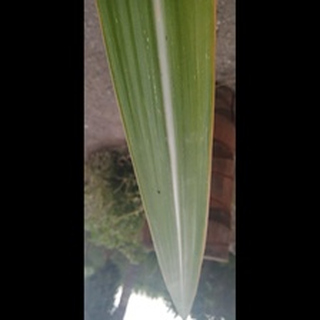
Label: sugarcane_yellow_leaf_disease